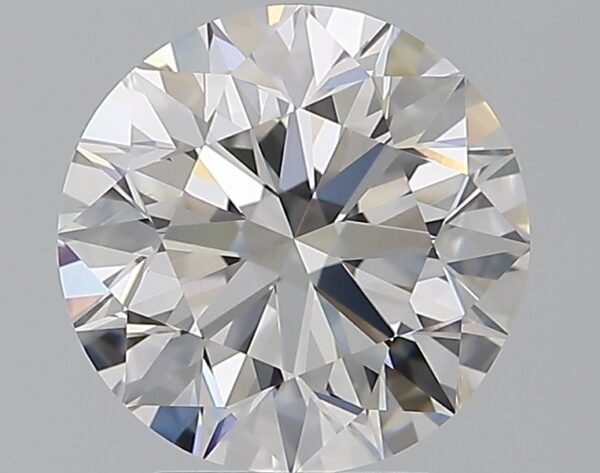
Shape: round
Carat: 2.71
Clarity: VVS1
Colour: D
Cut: EX
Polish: EX
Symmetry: EX
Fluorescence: ST
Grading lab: GIA
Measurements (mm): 8.82 x 8.88 x 5.56